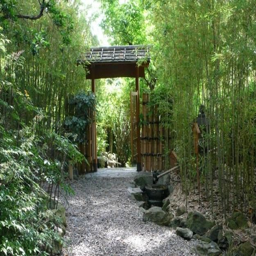
add depth to a garden design with a curving path , screening bamboo and a transitional gateway .